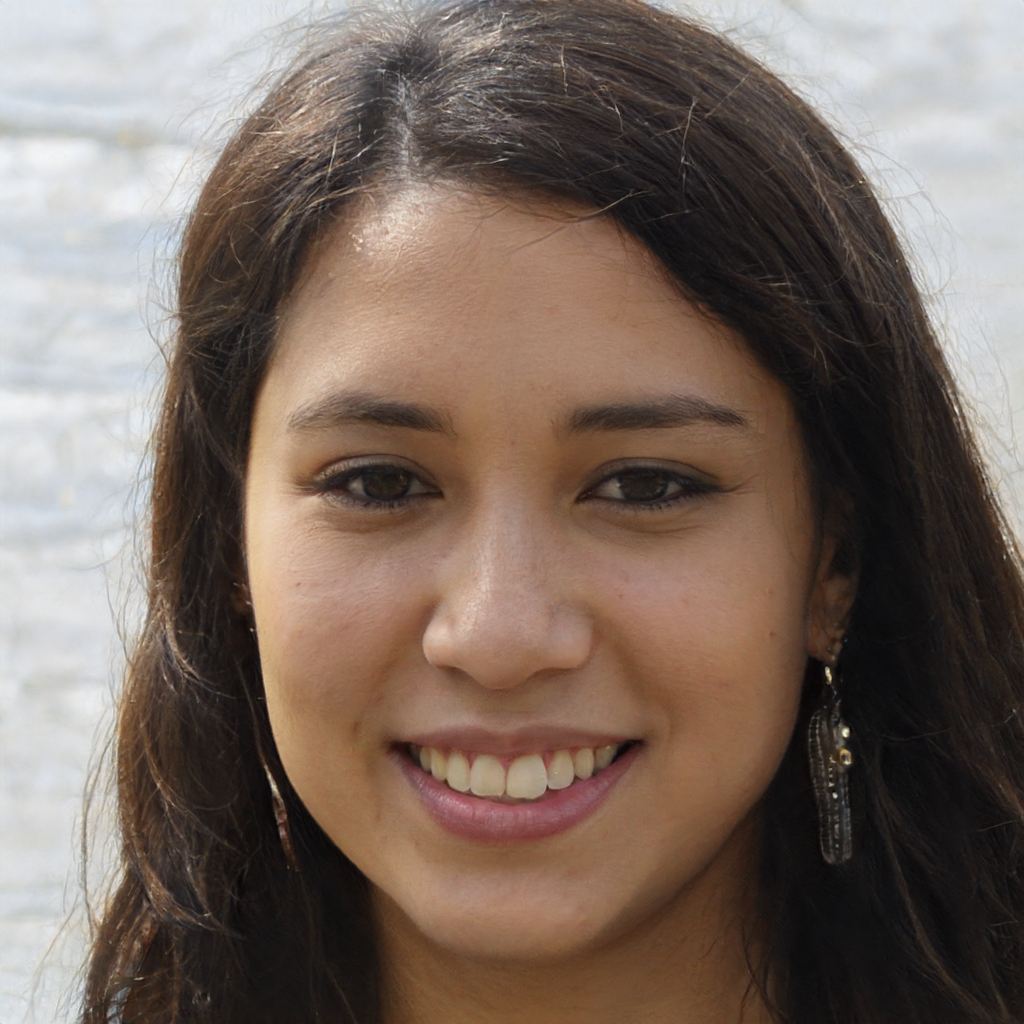
Portrait style: Real Portrait